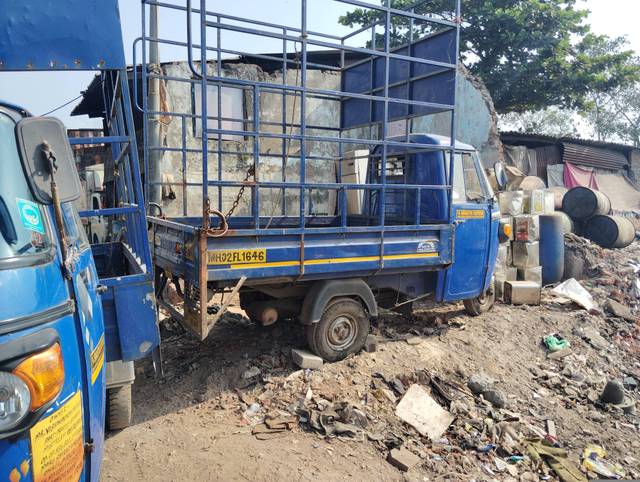
Region: India
Coordinates: 19.077, 72.874